Arden International

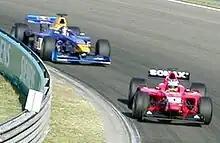
Björn Wirdheim in 2003 racing at Hungary

The team won the Teams' Championship in 2002, 2003 and 2004. During those years, Wirdheim won the drivers championship in 2003, and Liuzzi won it in 2004.